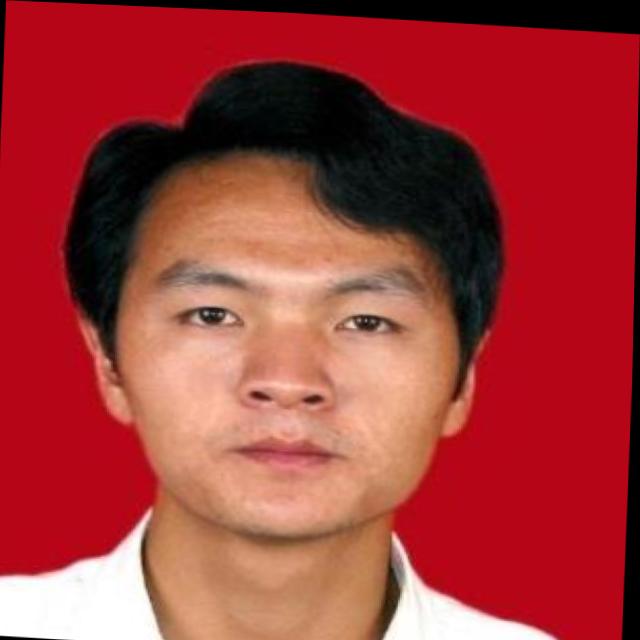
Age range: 21-44